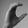
ASL letter: C